Cody Rhodes

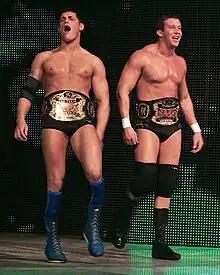
Rhodes (left) and his tag team partner Ted DiBiase Jr. as World Tag Team Champions in August 2008

After holding the championship for just over a month, they dropped it to John Cena and Batista on the August 4 episode of "Raw," but regained it the next week. Rhodes and DiBiase were then joined by Manu, the son of Afa, in September, forming a stable of multi-generational wrestlers. On the October 27 "Raw," Rhodes and DiBiase lost the World Tag Team Championship to Kofi Kingston and CM Punk.